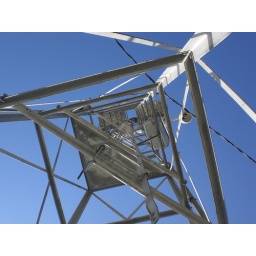
I was standing under the light tower and i was looking up from the ground